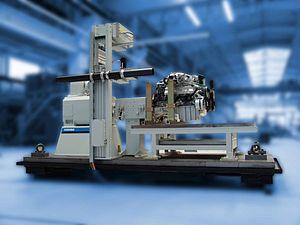
Une courbe de puissance moteur représente la puissance fournie par un moteur, généralement en fonction de son régime. Elle peut être réalisée par le constructeur d'un véhicule ou dans un garage spécialisé à la demande d'un particulier.